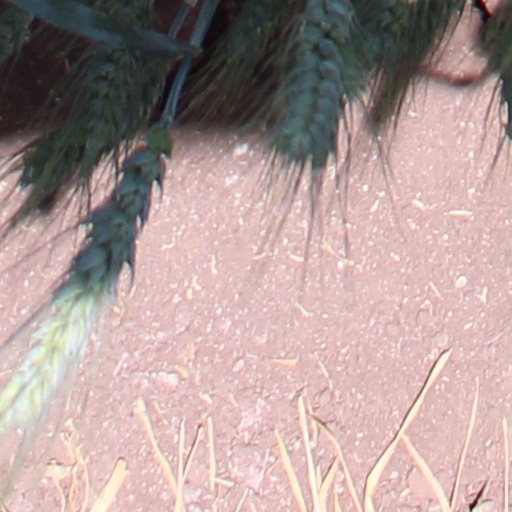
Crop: wheat